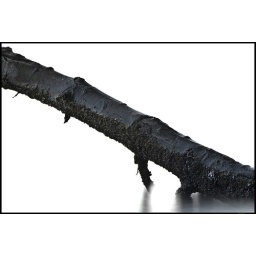
A dead tree found at Mount Douglas Park beach in Victoria, British Columbia, Canada.